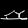
Label: Sandal